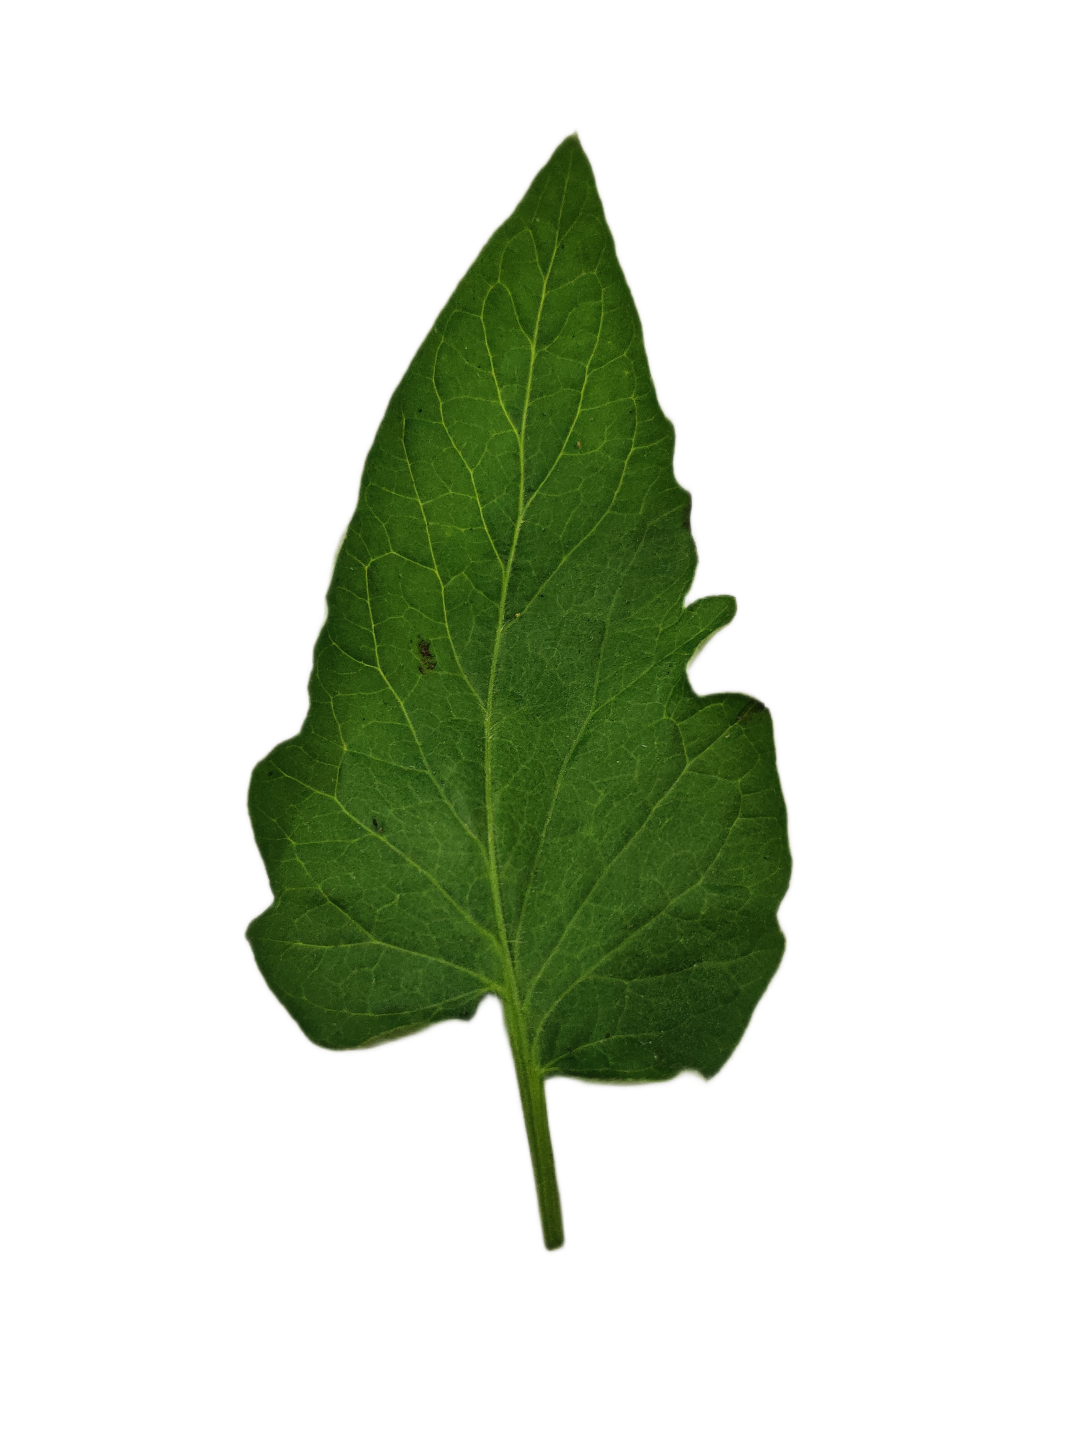
Crop: Tomato
Label: Healthy